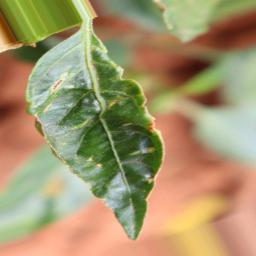
Label: mites_and_trips